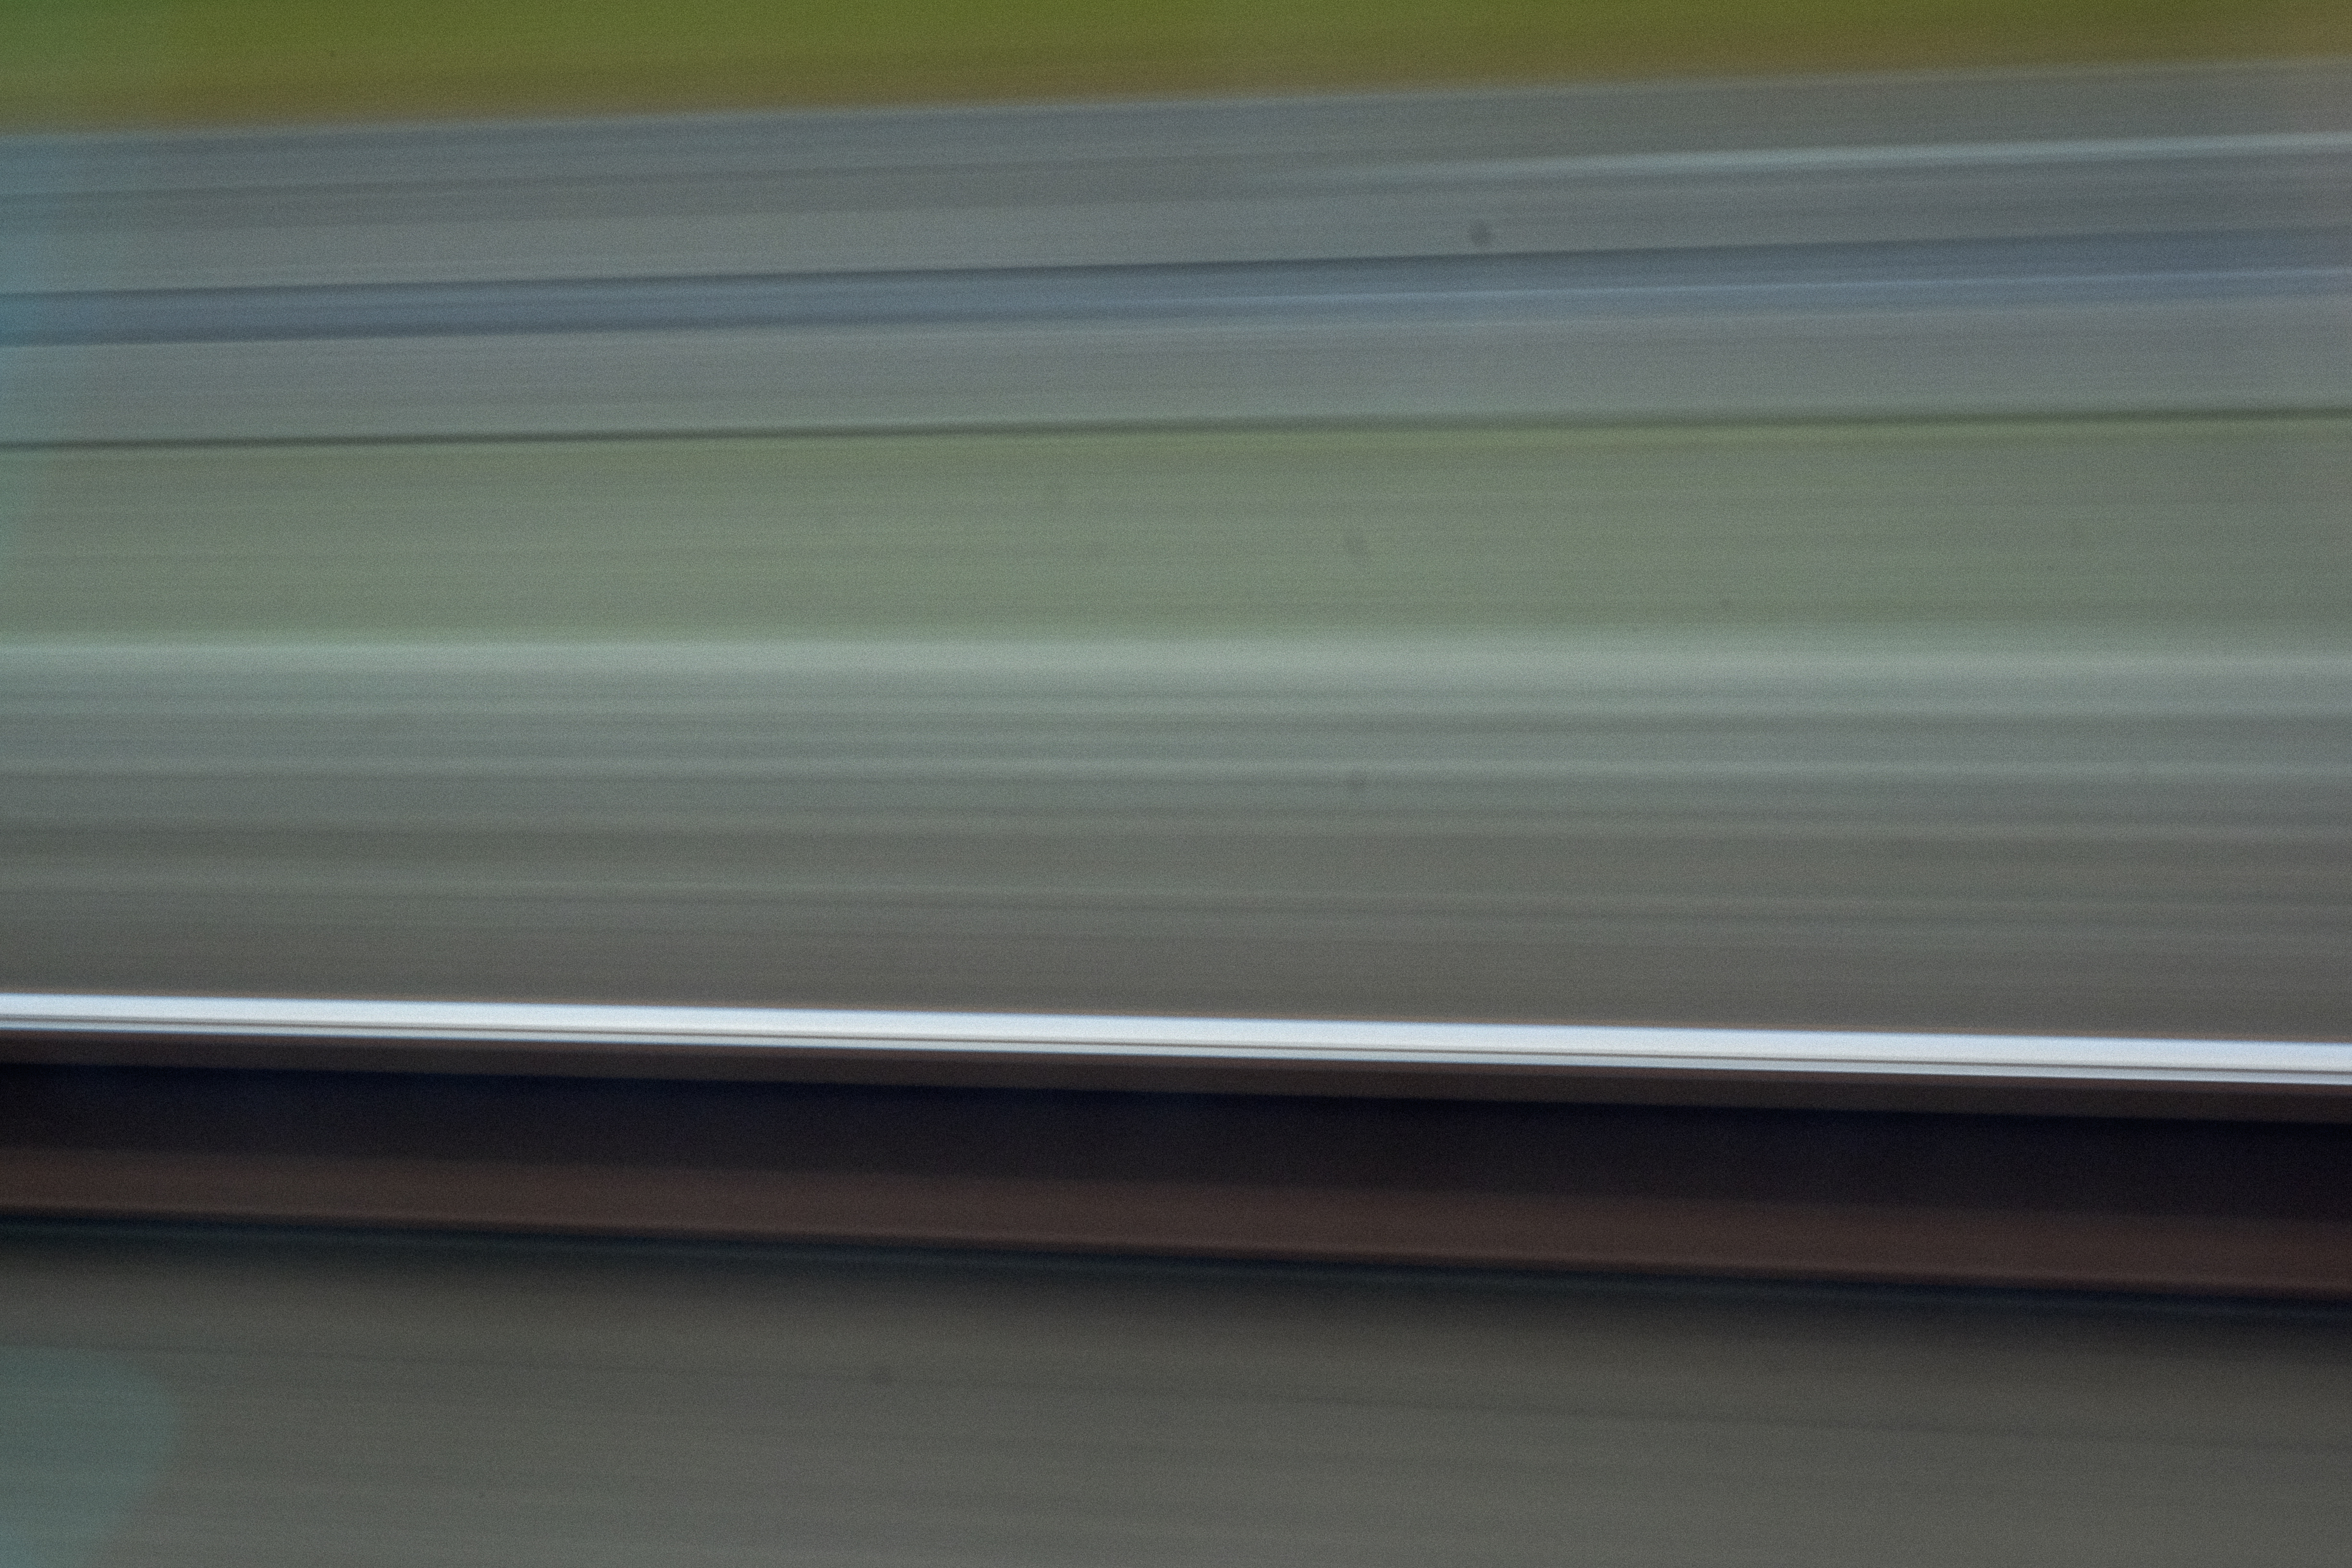
light, wood, railway, floor, window, glass, ceiling, metal, lighting, material, interior design, bumper, colour, art, window blind, molding, mobility, mobilit t, schiene, daylighting, automotive exterior, window covering, window treatment